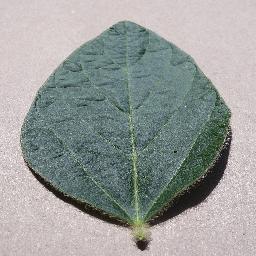
Label: Soybean___healthy